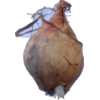
Label: onion